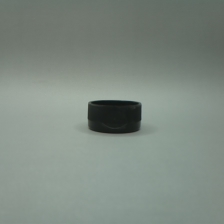
Color: black
Cap type: flip-top cap